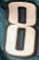
Number: 8